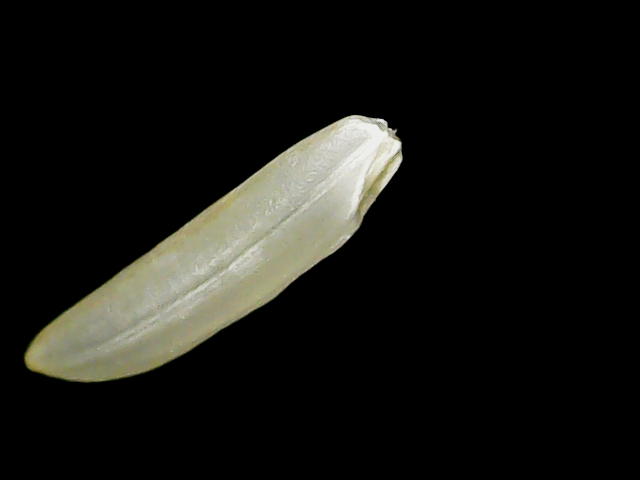
Rice variety: Binadhan25